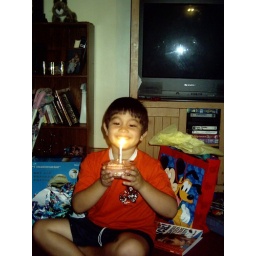
I didn't make a cake for his 8th birthday so I stuck a candle in a bowl of ice cream for him. Works!